Qoros 3

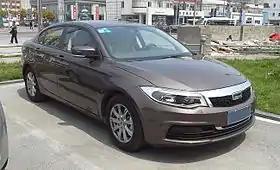

The Qoros 3 is the first automobile from the Chinese manufacturer Qoros Auto, jointly (50%–50%) owned by Kenon Holdings and China's Chery Automobile Company. The four-door sedan was formally announced at the Geneva Motor Show in March 2013. The Qoros 3 commenced sales in China and Slovakia in November and December 2013 respectively. Deliveries started in China in January 2014. A hatchback version made its debut at the Geneva Motor Show in March 2014. A third derivative, the 3 City SUV, was launched in November 2014.